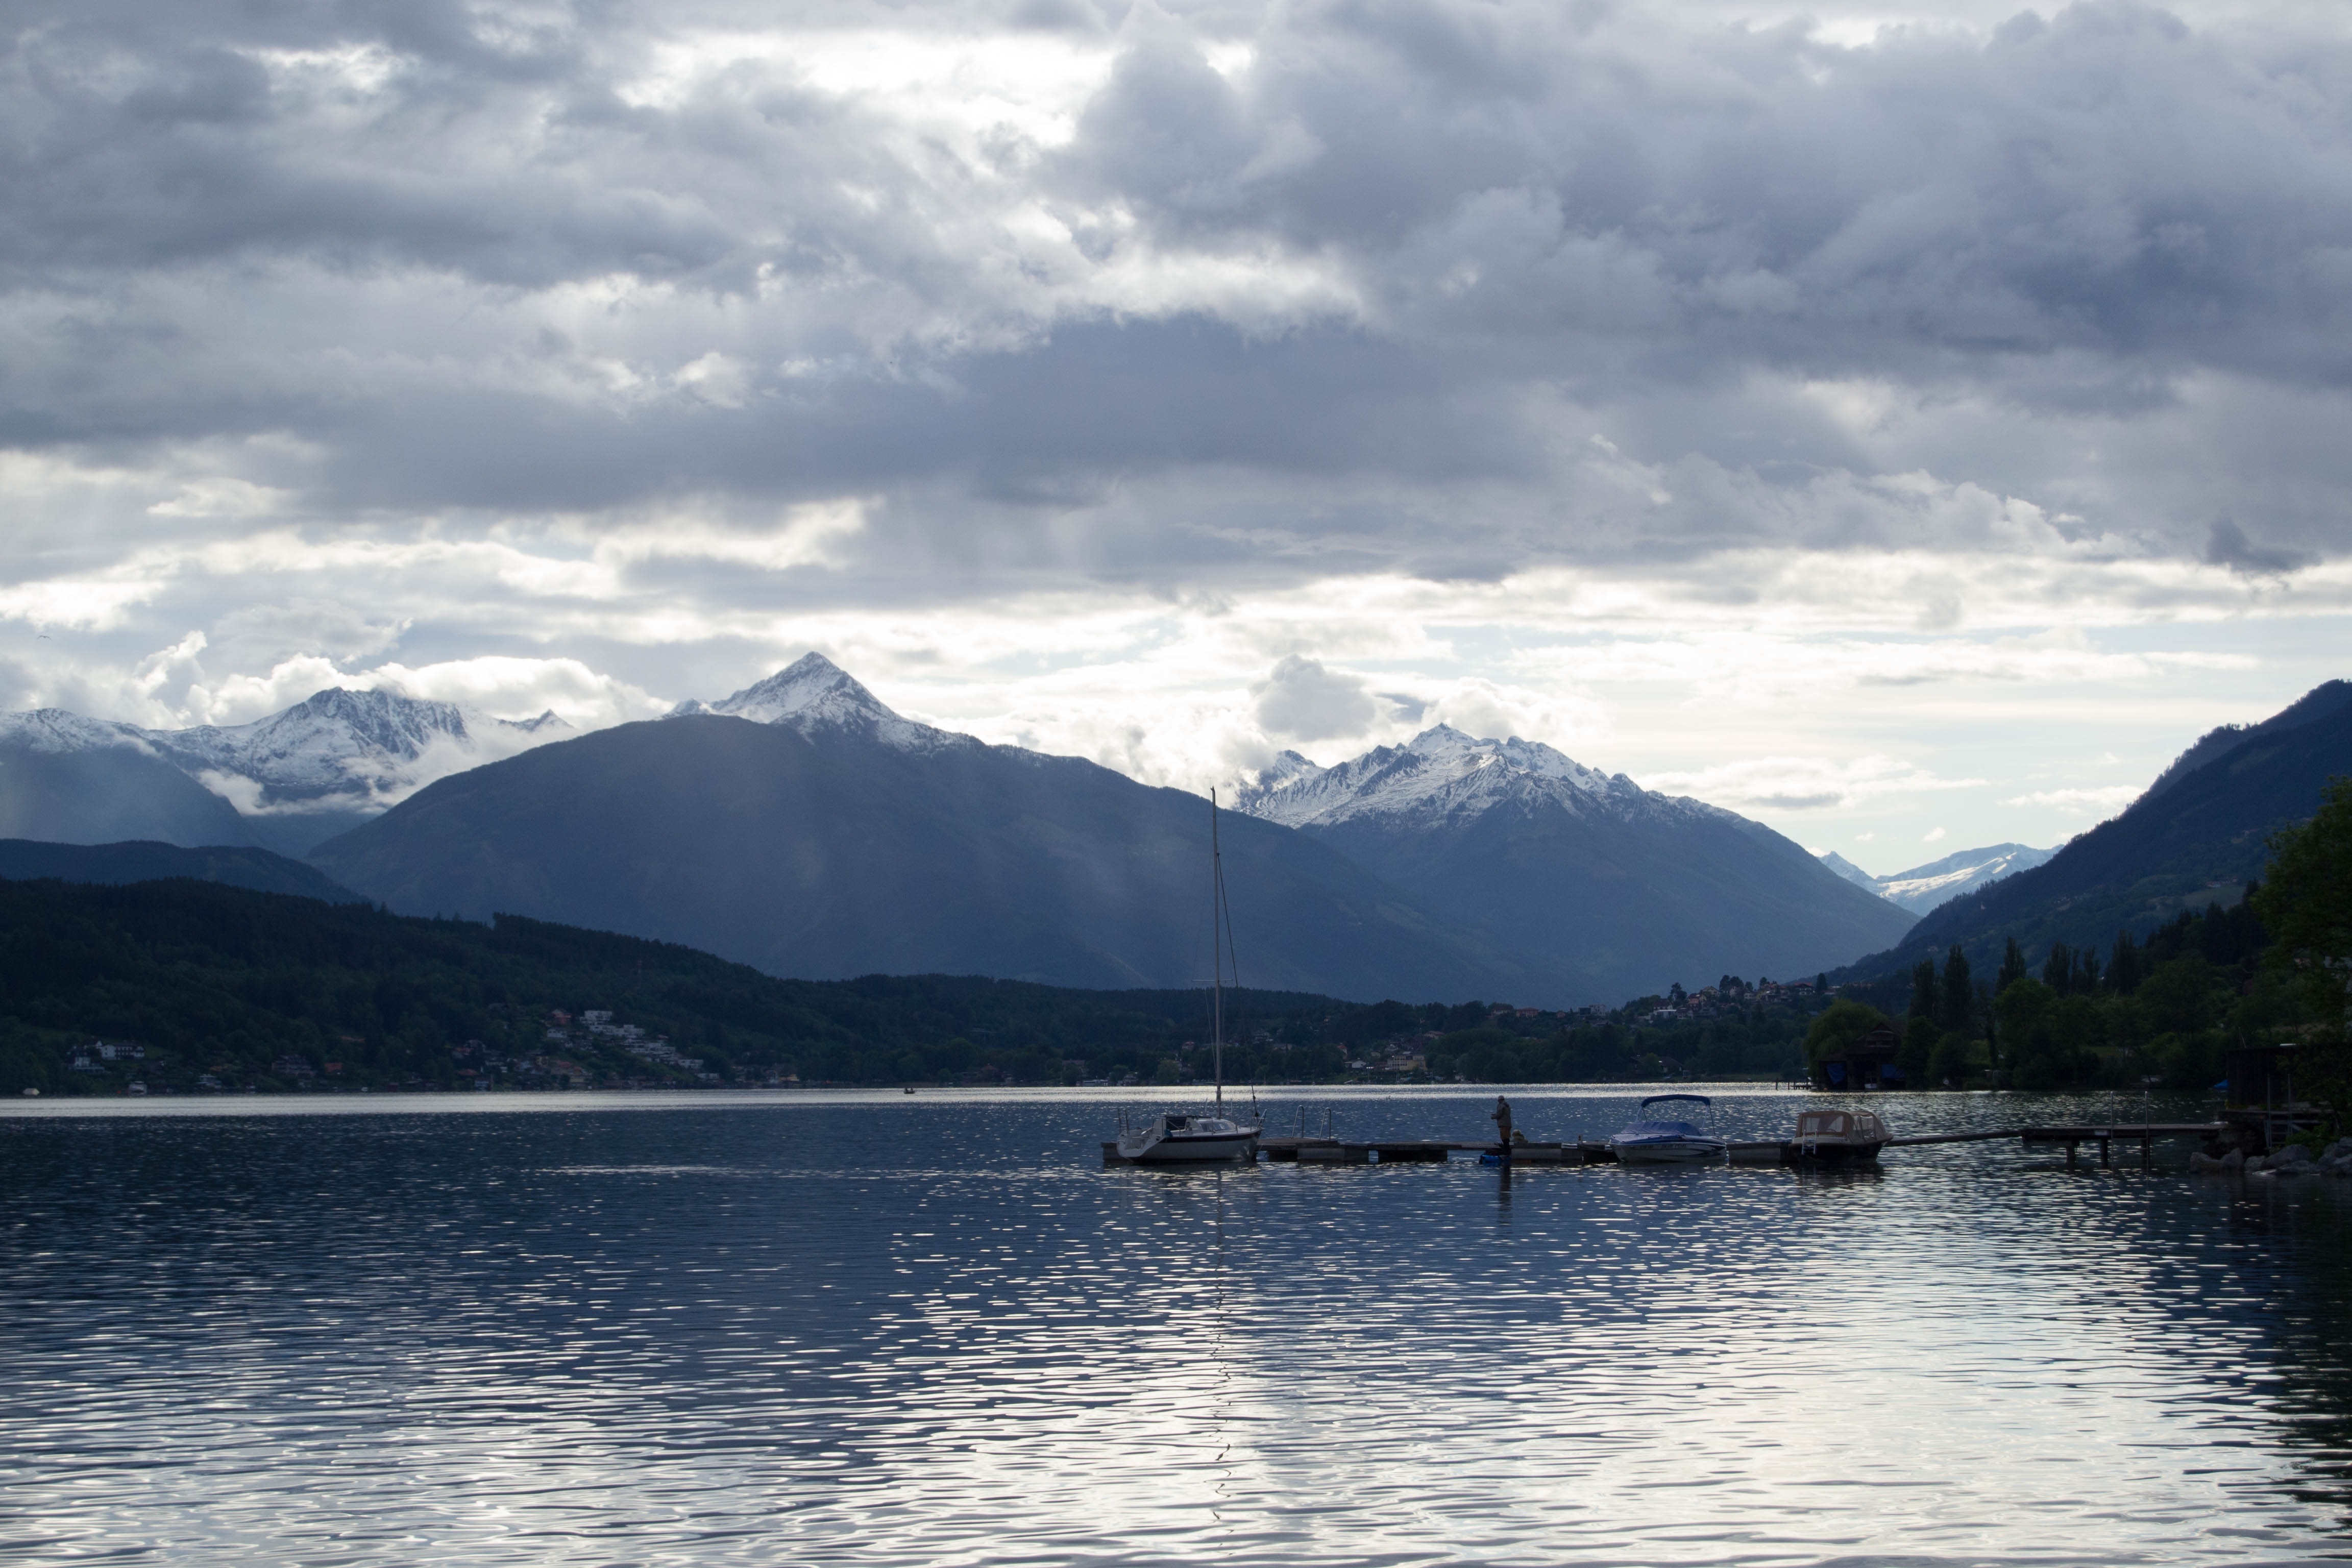
landscape, nature, mountain, cloud, lake, mountain range, vehicle, shadow, fjord, reservoir, highland, boating, mountains, loch, abendstimmung, landform, mountainous landforms, glacial landform